Anek

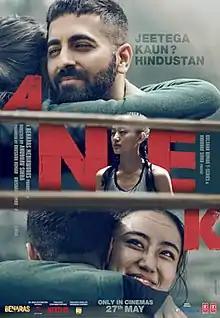
Theatrical release poster

Anek is a 2022 Indian Hindi-language action thriller film written and directed by Anubhav Sinha who also co-produced it with T-Series. It stars Ayushmann Khurrana, Andrea Kevichüsa, Manoj Pahwa, Kumud Mishra and J. D. Chakravarthy.